Night-vision device

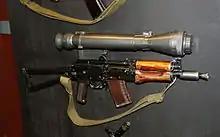
NSPU (1PN34) 3.5× night-vision scope mounted on an AKS-74U

Diverging image tube (DIT) night vision increases FoV by angle the tubes slightly outward. This increases peripheral FoV but causes distortion and reduced image quality. With DIT, users are no longer looking through the center of the tubes (which provides the clearest images) and light passing through the center of the tubes no longer falls on the fovea.